Sushi

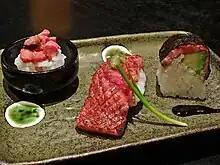
Sushi made of meats other than fish (whether raw or cooked) is a variation often seen in Japan.

All sushi has a base of specially prepared rice, complemented with other ingredients. Traditional Japanese sushi consists of rice flavored with vinegar sauce and various raw or cooked ingredients.